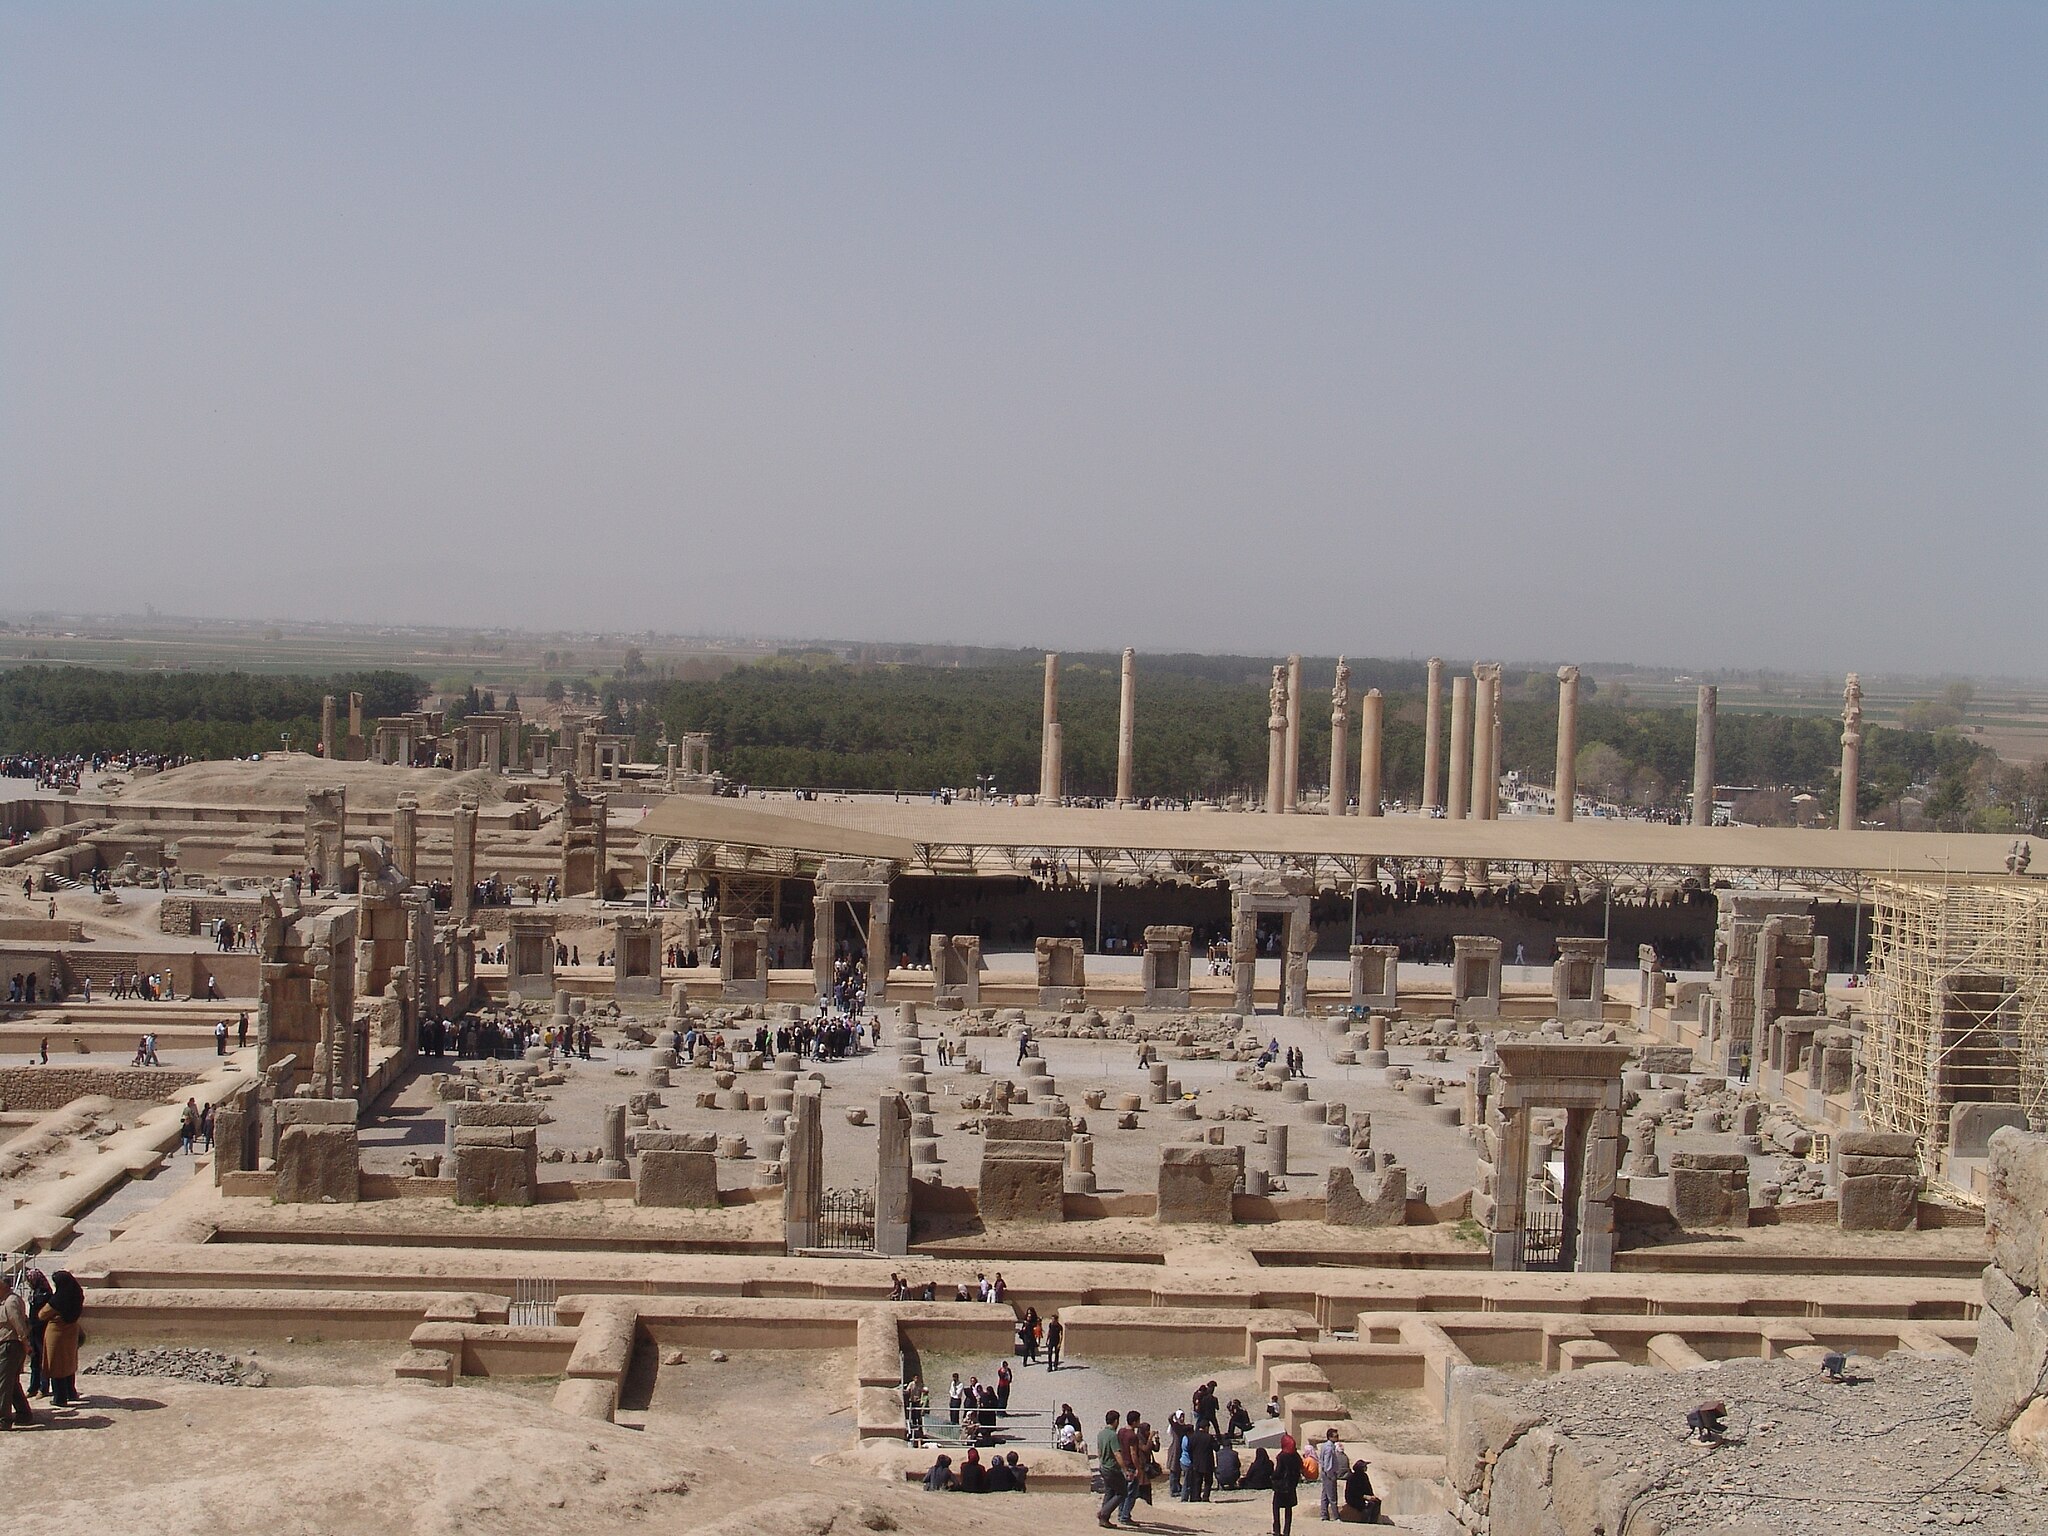
Title: Persepolis-Darafsh 1 (68)
Description: Persepolis
Date: 2008-03-20 10:52:52
Categories: GFDL, Taken with Sony DSC-F828, License migration redundant, Self-published work, Files with coordinates missing SDC location of creation, 2008 in Persepolis, Photos by Darafsh Kaviyani, General views of Persepolis